Media Technology Monitor

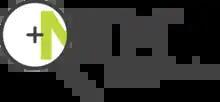
MTM logo

The Media Technology Monitor (MTM) is research product designed to monitor Canadians' use and adoption of new and existing technologies. The first MTM 18+ questionnaire, which focuses on Canadian adults, was distributed in 2005 and now consists of two annual telephone and web surveys conducted once during spring and fall each year. MTM 18+ surveys Canadians from all Provinces and Territories of Canada.